Ramamurthy Nagar

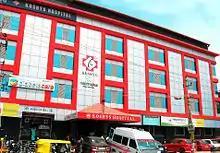
Koshys Hospital

Ramamurthy Nagar has a wide range of medical specialties practiced through these prominent hospitals: